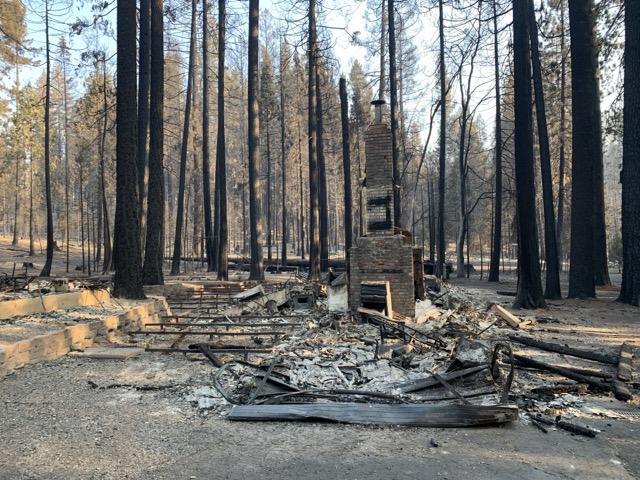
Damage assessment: destroyed